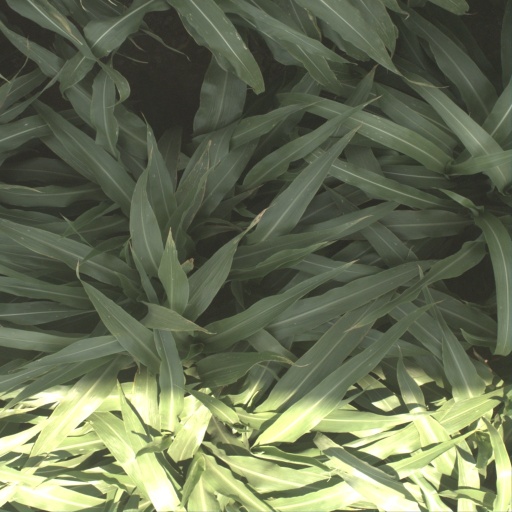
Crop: sorghum